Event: Nepal Earthquake
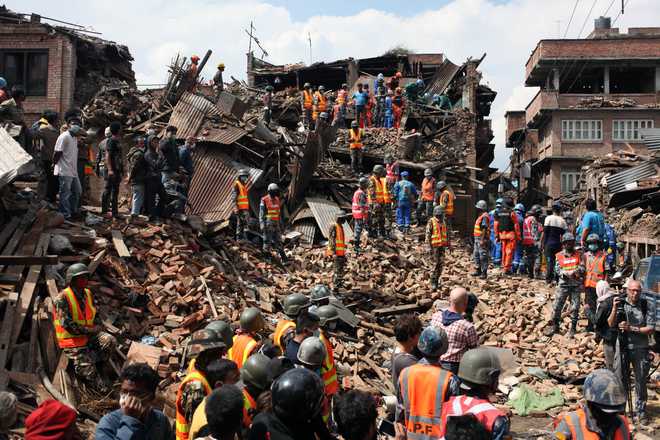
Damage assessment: damage